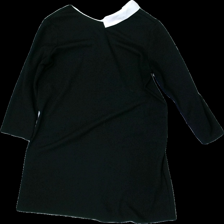
View: front
Type: Dress
Category: Ladies
Brand: Zara
Colors: Black, White
Material: Could not scan, no label
Cut: Regular
Size: M
Season: All
Stains: Minor
Price range: <50
Recommended usage: Recycle
Comment: Yellow stains